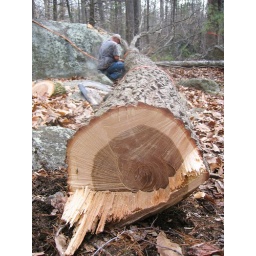
the first of many trees around the red cabin to come down